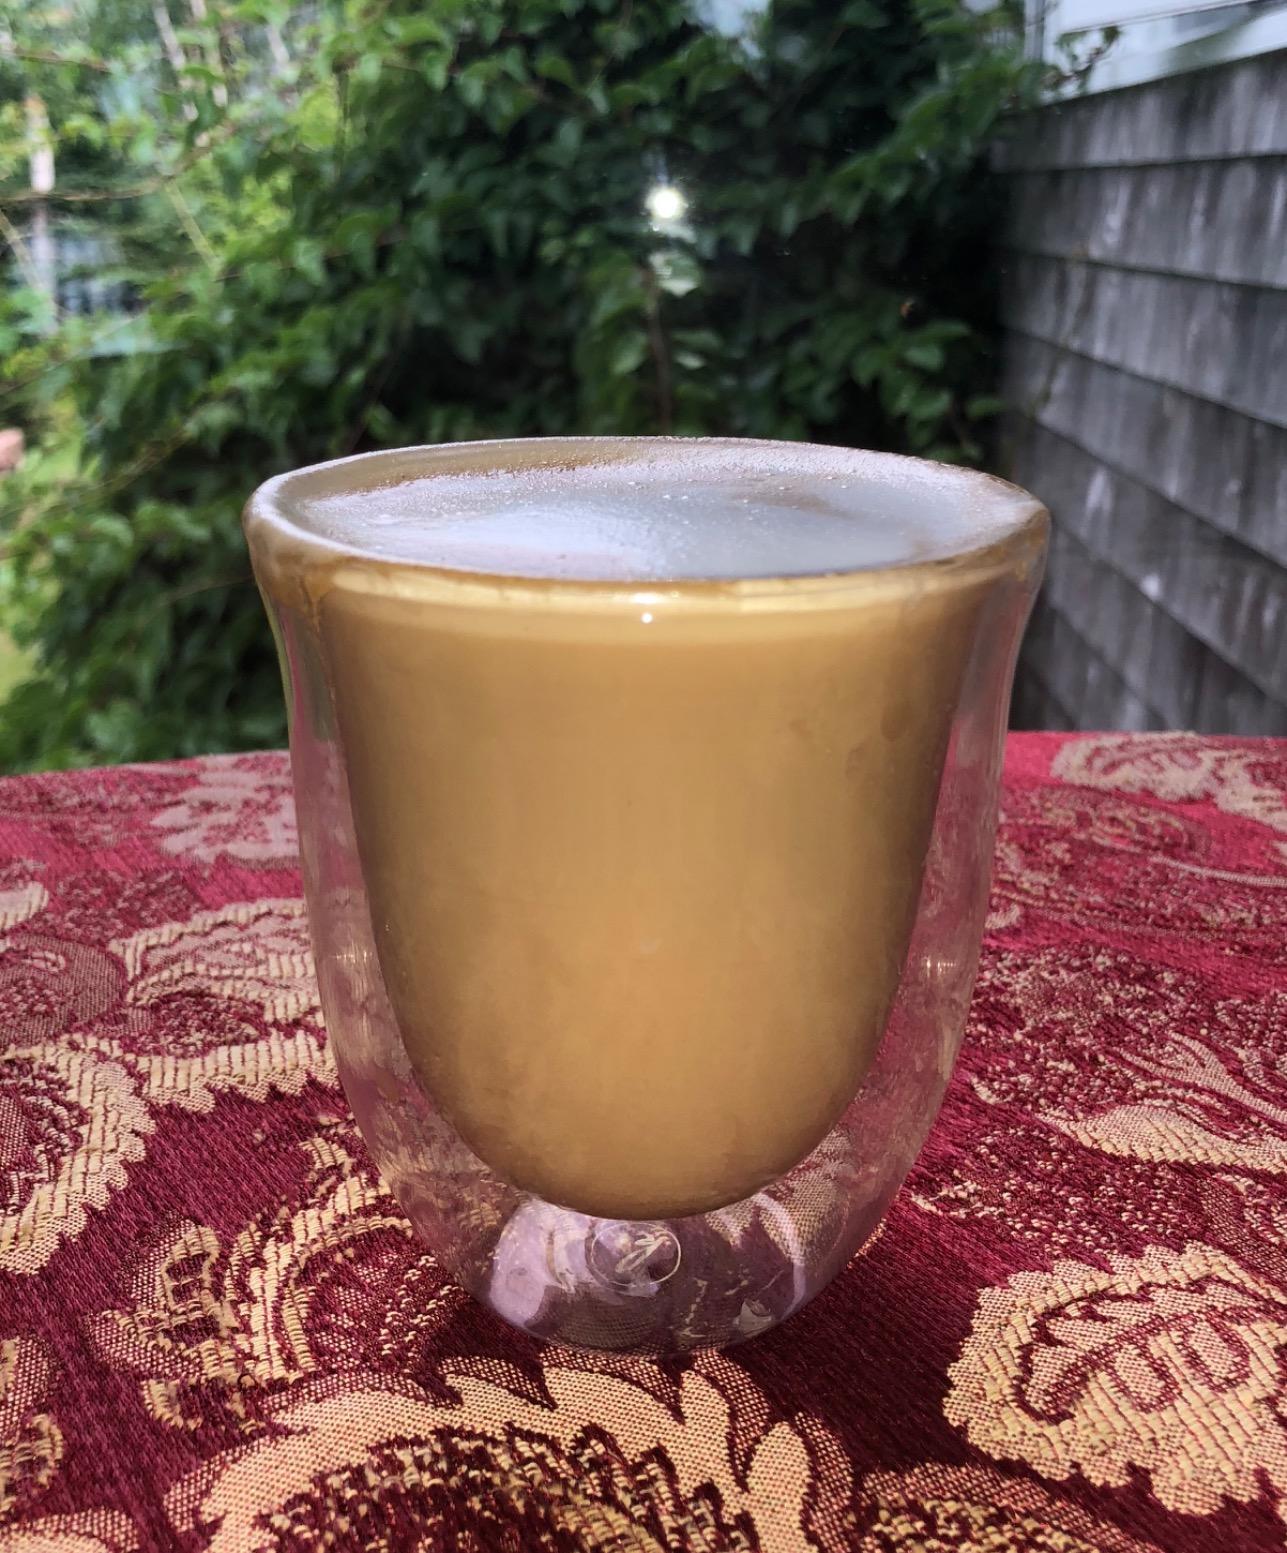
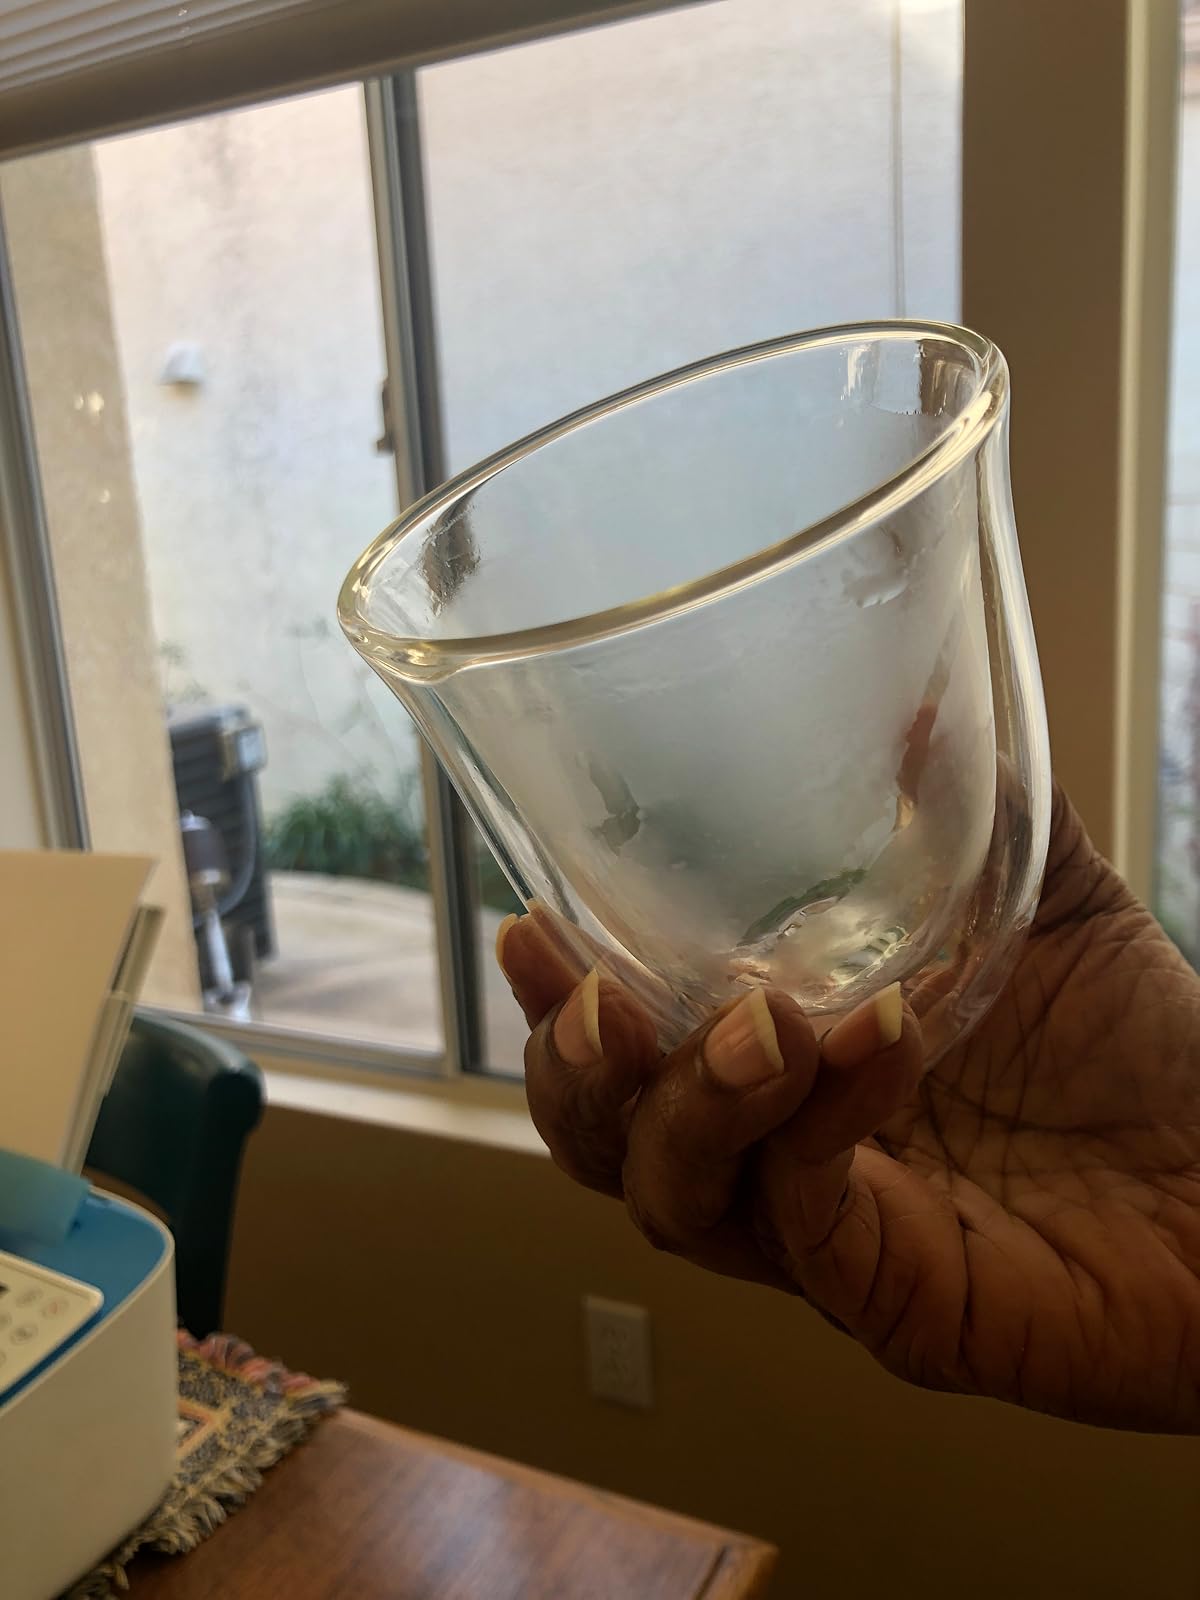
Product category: items_mug
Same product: yes